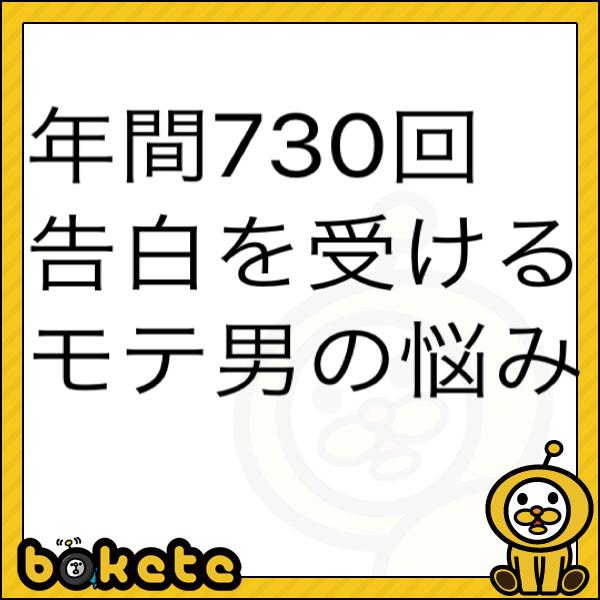
回答: 全部知らない人